Nautical fiction

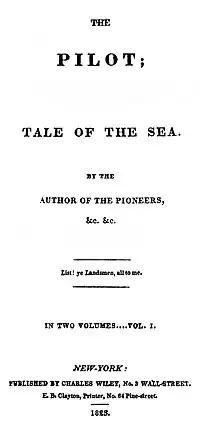
The original cover of Cooper's "The Pilot", printed in 1823.

What constitutes nautical fiction or sea fiction, and their constituent naval, nautical or sea novels, depends largely on the focus of the commentator. Conventionally sea fiction encompasses novels in the vein of Marryat, Conrad, Melville, Forester and O'Brian: novels which are principally set on the sea, and immerse the characters in nautical culture. Typical sea stories follow the narrative format of "a sailor embarks upon a voyage; during the course of the voyage he is tested – by the sea, by his colleagues or by those that he encounters upon another shore; the experience either makes him or breaks him".